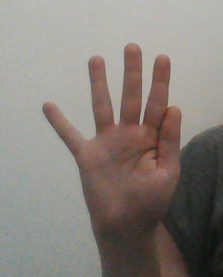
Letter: sheen